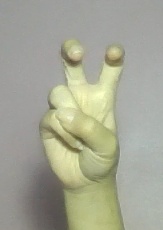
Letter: toot